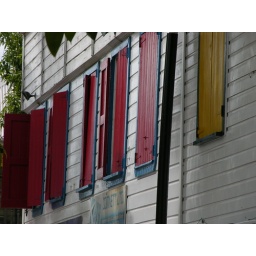
Red and yellow window shutters in Antigua